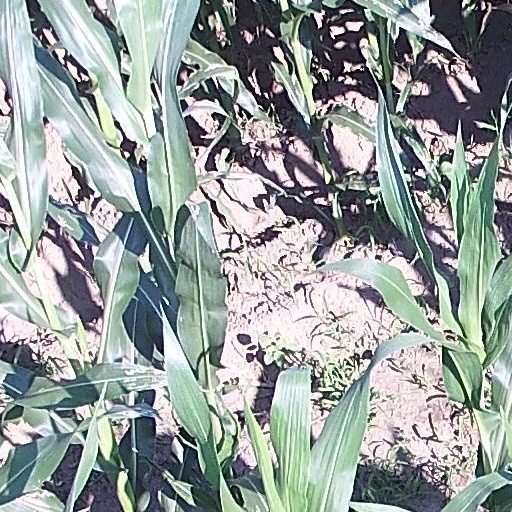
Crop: maize; corn